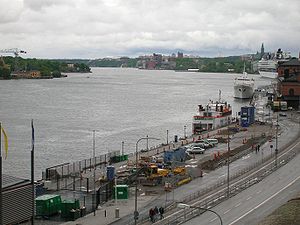
Saltsjön
Saltsjön set fra Katarinavägen. I baggrunden bl.a. Kvarnholmen og Nacka Strand.
Saltsjön er en bugt i Stockholms indre havn mellem Lilla Värtan og Strömmen. På sydsiden ligger Kvarnholmen, Finnboda og Danviken i Nacka samt Södermalm i Stockholm. På nordsiden ligger Södra Djurgården.